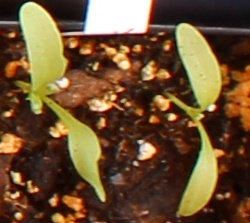
Label: Sugar beet